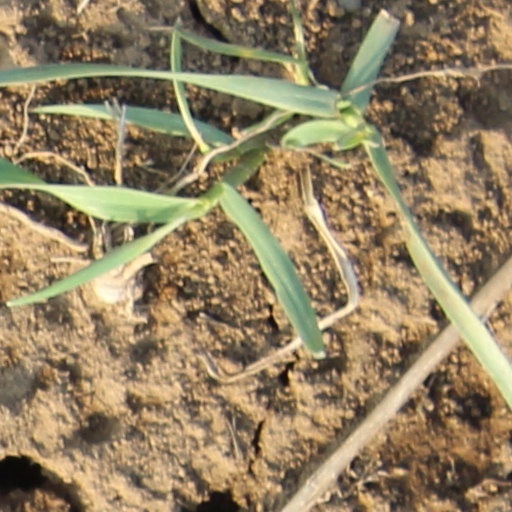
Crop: wheat